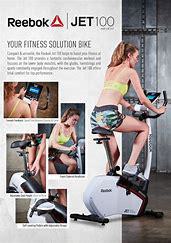
Brand: Reebok
Model: 100